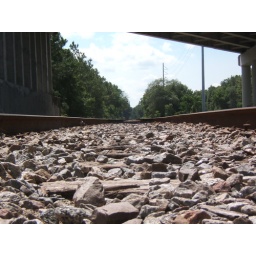
Some photos taken near my house by some train tracks.